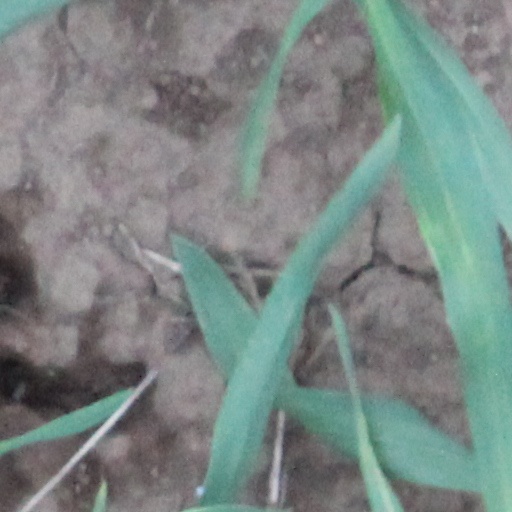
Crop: wheat